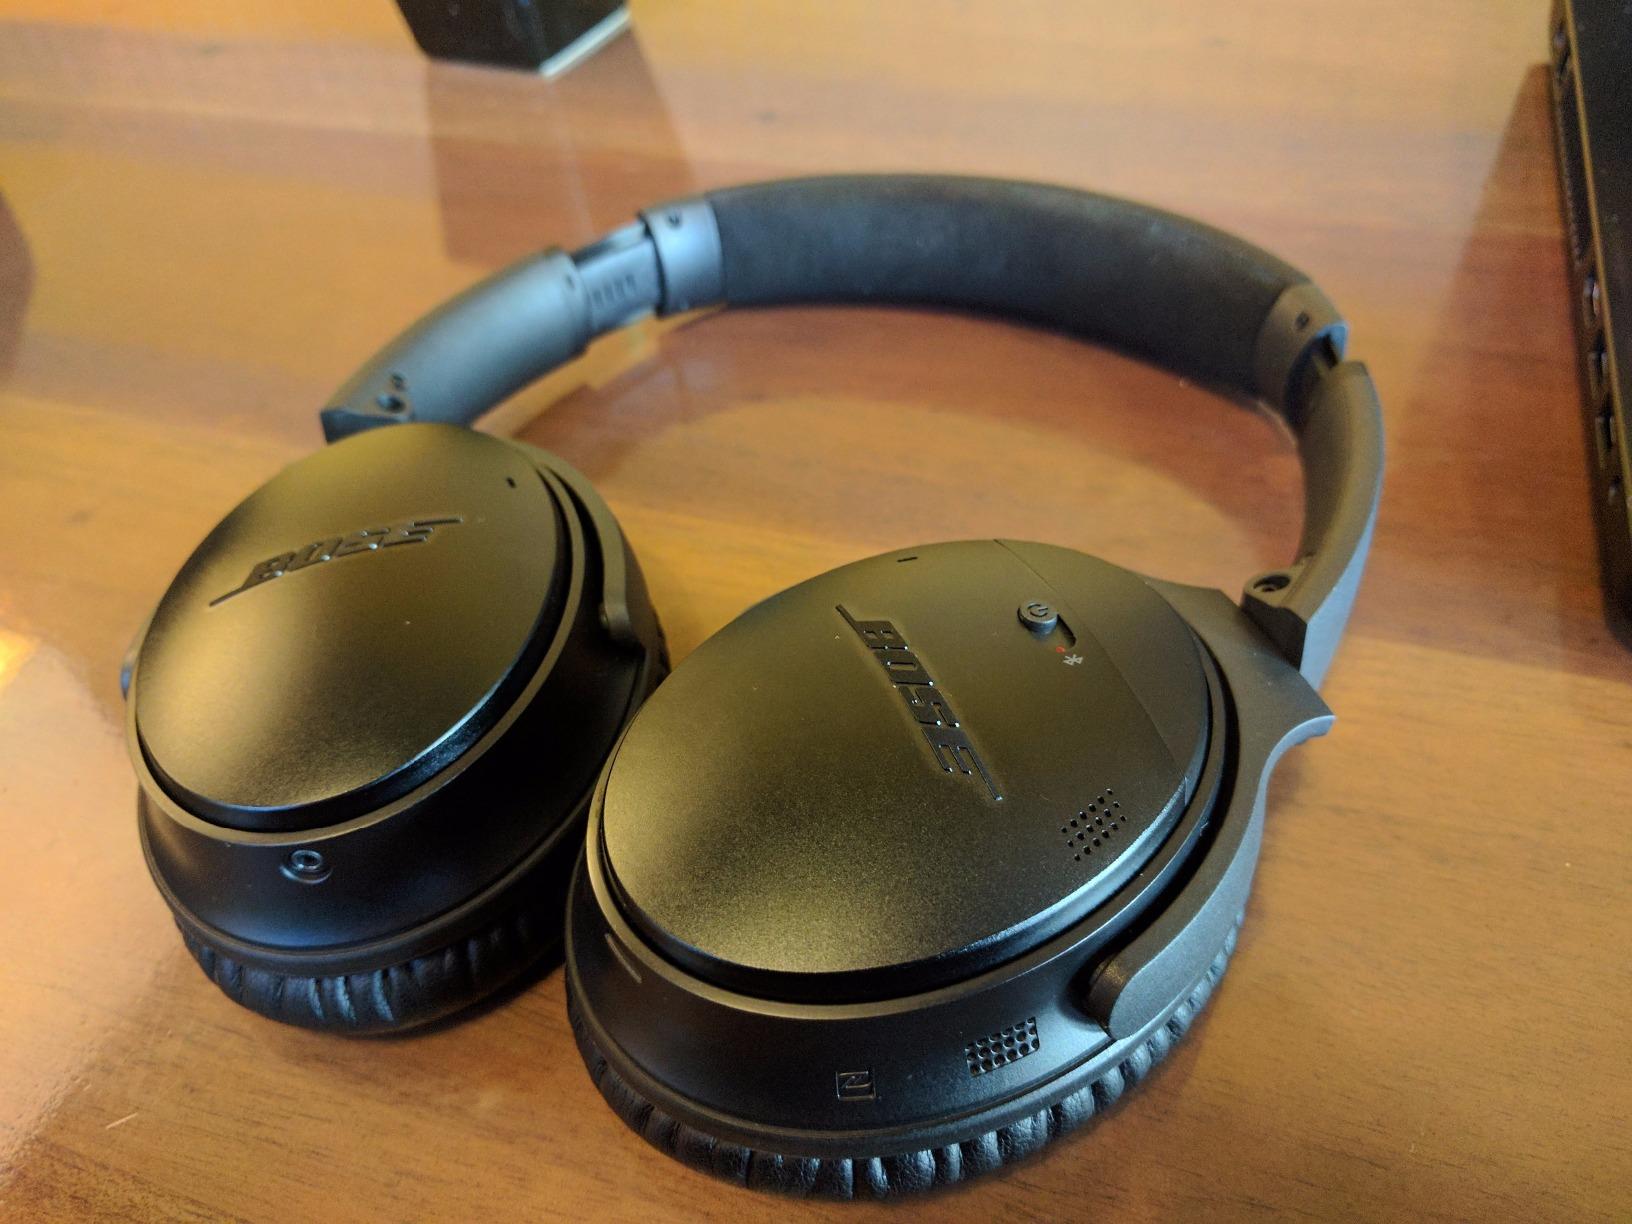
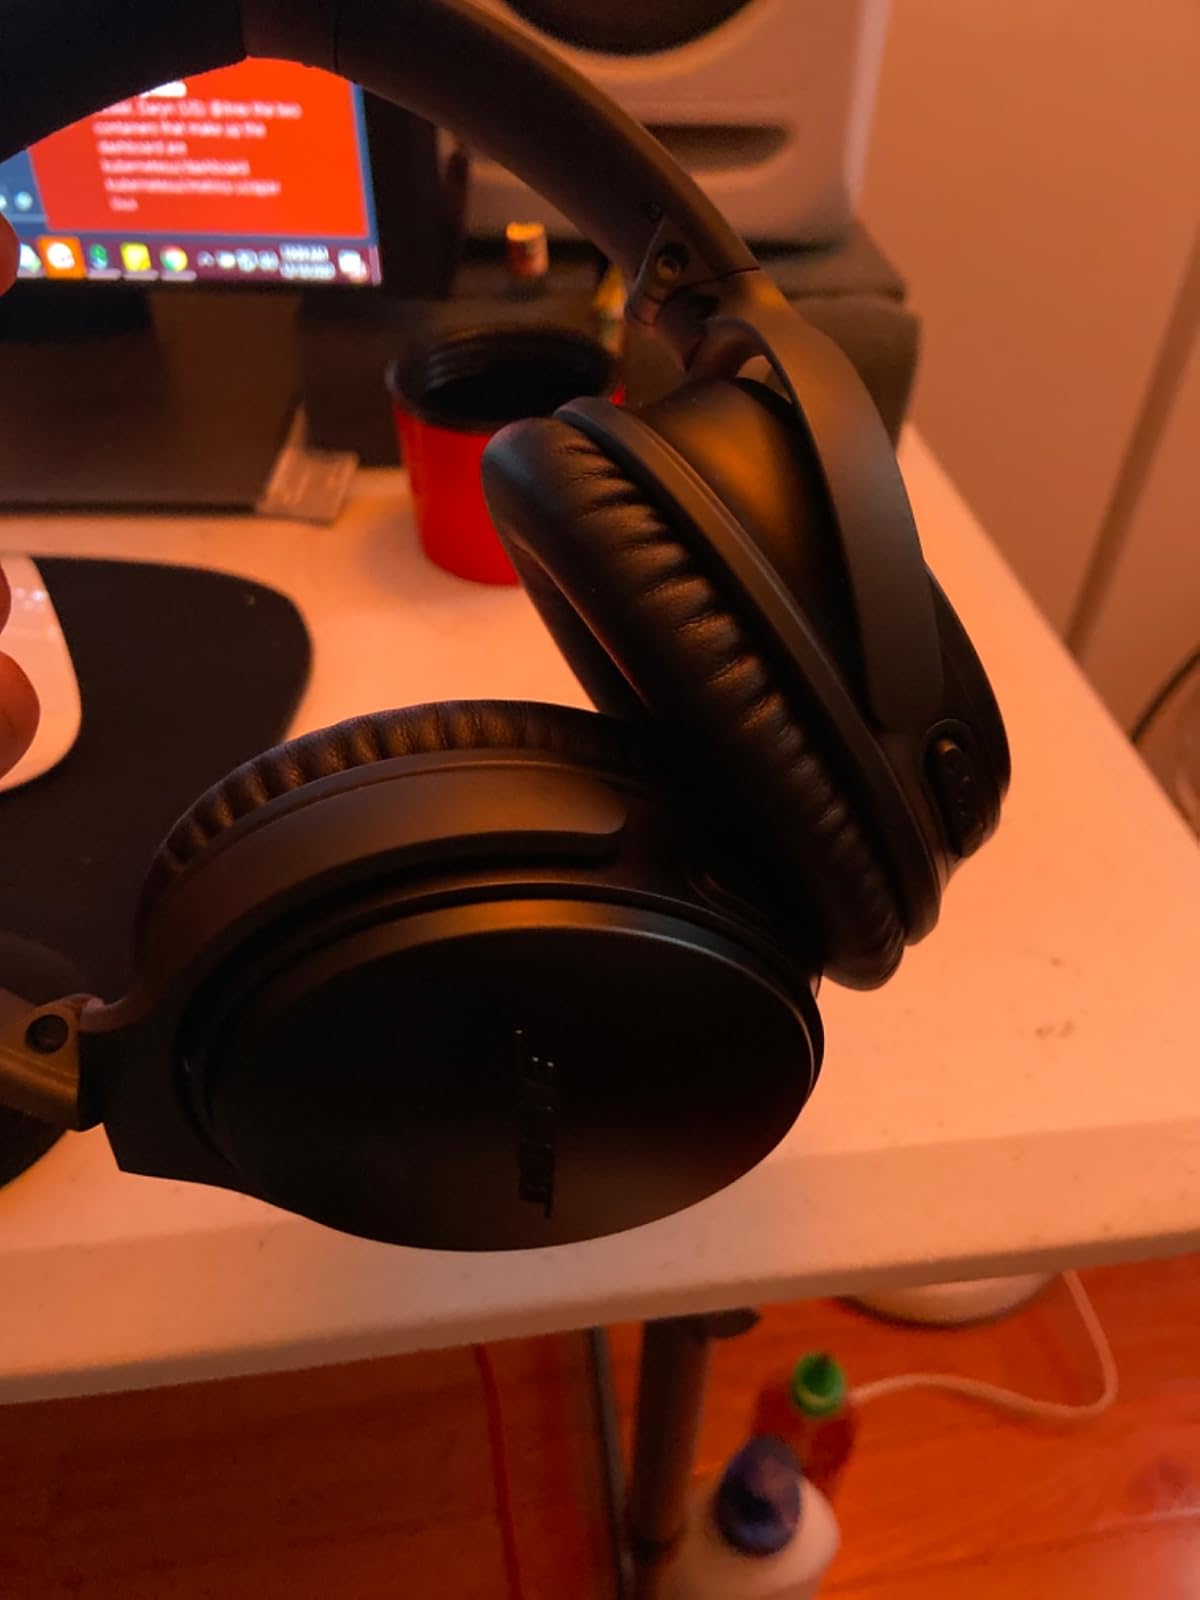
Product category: headphones
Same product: yes